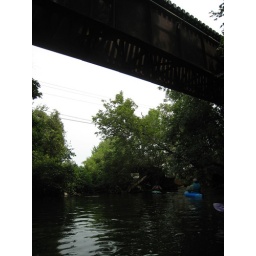
Going under a train bridge close to the put in point.